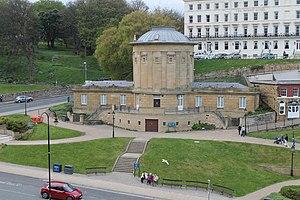
Musée de Sacarborough